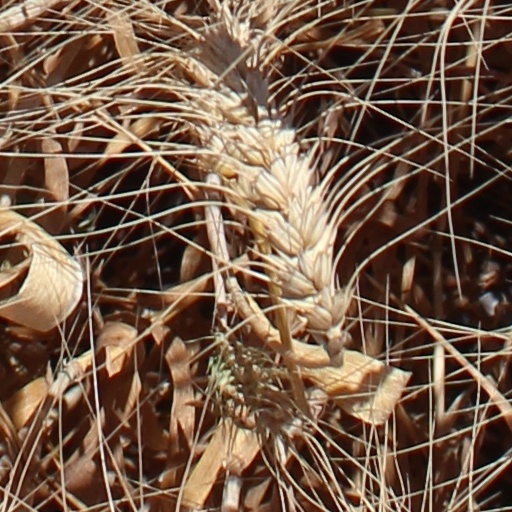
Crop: wheat